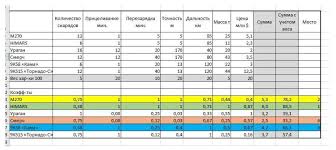
Label: Self Propelled Artillery